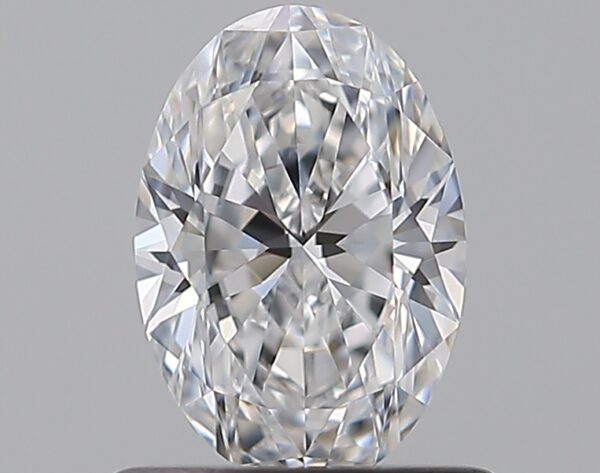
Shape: oval
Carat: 0.75
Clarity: VVS1
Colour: D
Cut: EX
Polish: EX
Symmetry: EX
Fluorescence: F
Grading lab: GIA
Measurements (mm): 7.23 x 4.98 x 3.13